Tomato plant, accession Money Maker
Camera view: horizontal (90 deg, fisheye); turntable rotation: 210 degrees
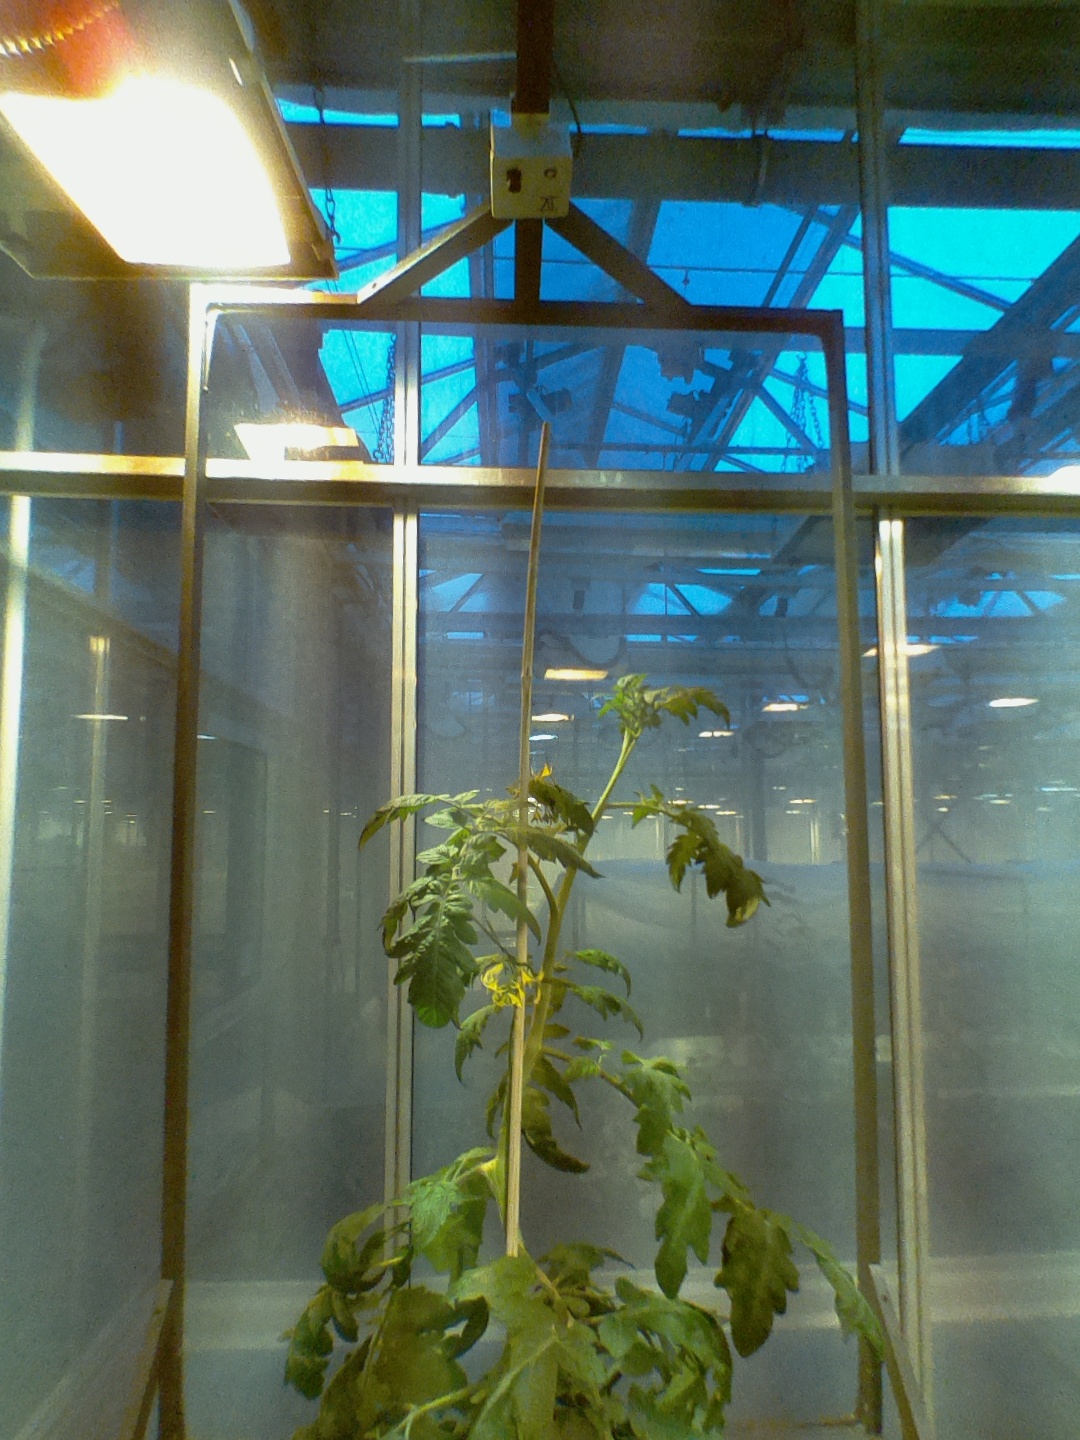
BBCH growth stage 68: Full flowering, 80%-90% of flowers open, more petals falling